Elisa (Italian singer)

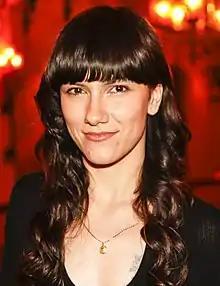
Elisa at the 2012 Miami International Film Festival for the North American premiere of "Someday This Pain Will Be Useful to You"

In 2012, the song "Love Is Requited", written by Andrea Guerra and Michele von Buren for the soundtrack of Roberto Faenza's film "Someday This Pain Will Be Useful to You" and performed by Elisa, received a Nastro d'Argento for "Best Original Song". On 18 December 2012, her collaboration with Ennio Morricone, "Ancora qui", was featured in Quentin Tarantino's film, "Django Unchained" and on its soundtrack album.